Andrea Mantegna

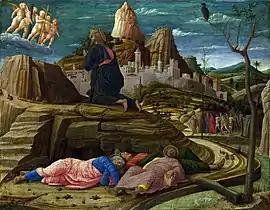
"The Agony in the Garden" (left panel of the predella of the "San Zeno Altarpiece", 1455) National Gallery, London, is the pinnacle of Mantegna's early style

Mantegna was born in Isola di Carturo, Venetian Republic close to Padua. He was the second son of a carpenter, Biagio. At the age of 11, he became apprenticed to Paduan painter Francesco Squarcione. Squarcione, whose original profession was tailoring, appears to have had a remarkable enthusiasm for ancient art, and a faculty for acting. Like his famous compatriot Petrarca, Squarcione was an ancient Rome enthusiast: he traveled in Italy, and perhaps also in Greece, collecting antique statues, reliefs, vases, etc., making his own drawings from them, then making available his collection for others to study. All the while, he continued undertaking works on commission, to which his pupils, no less than he, contributed.